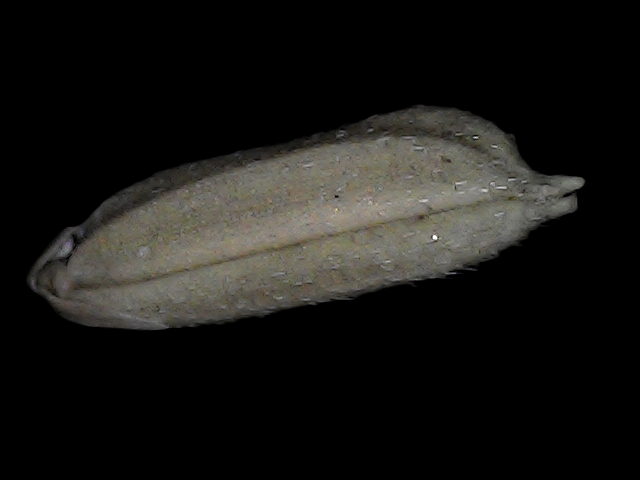
Rice variety: Bd79